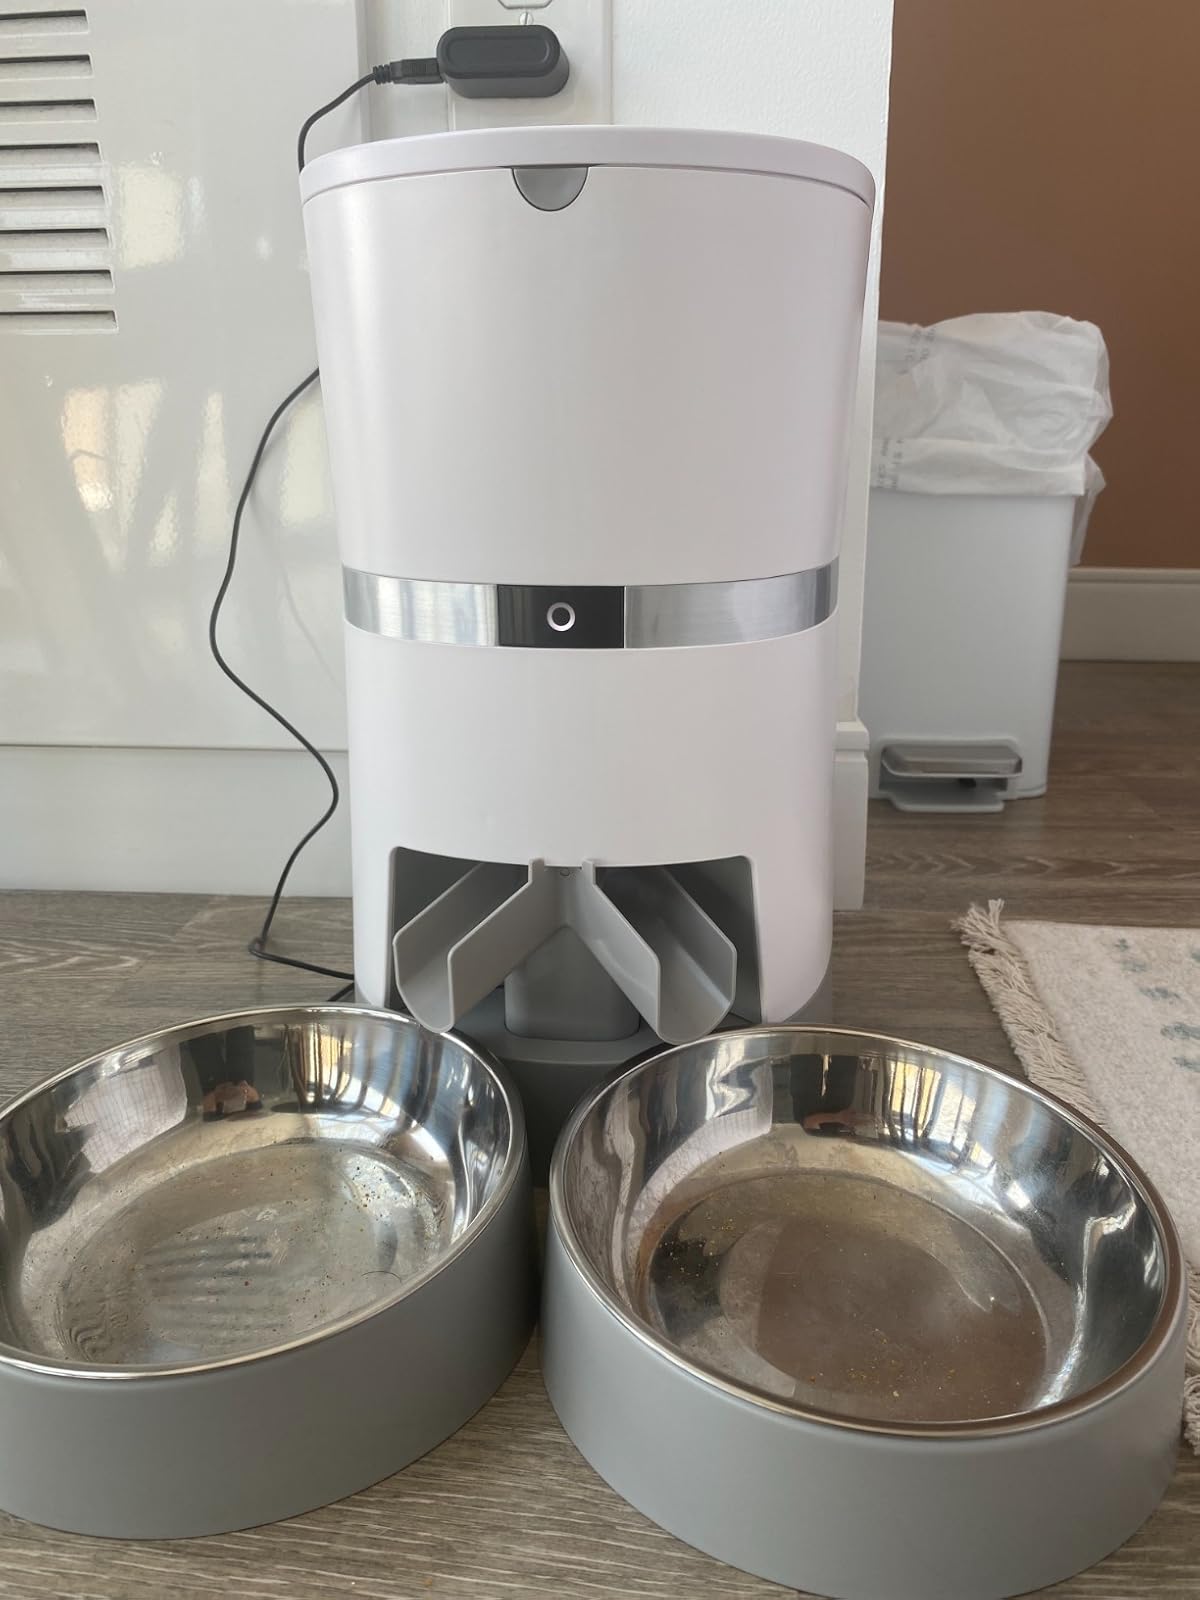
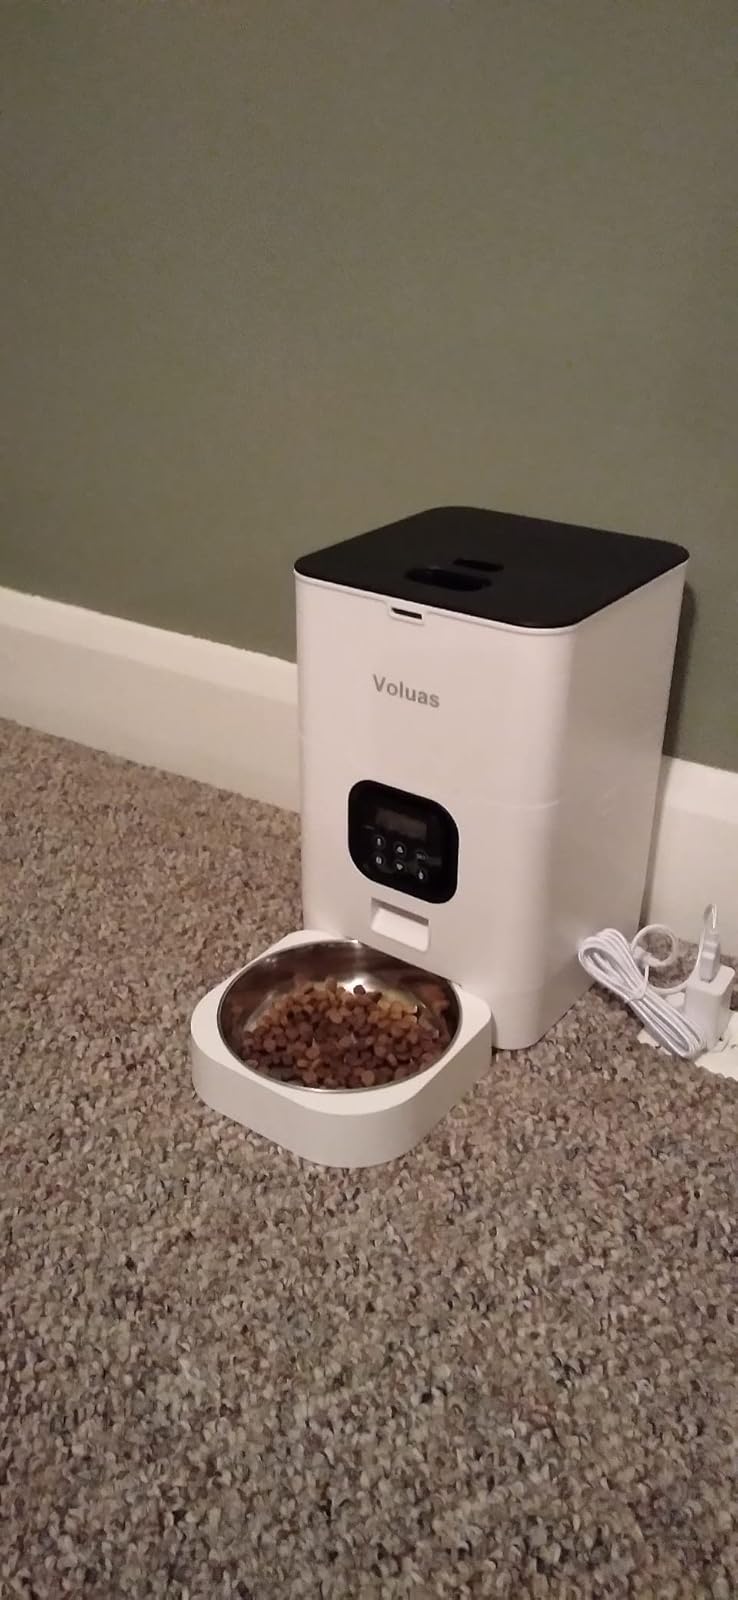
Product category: items_feeder
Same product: no